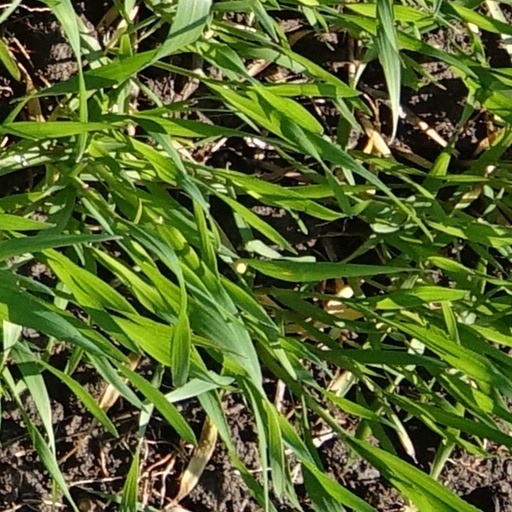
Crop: wheat